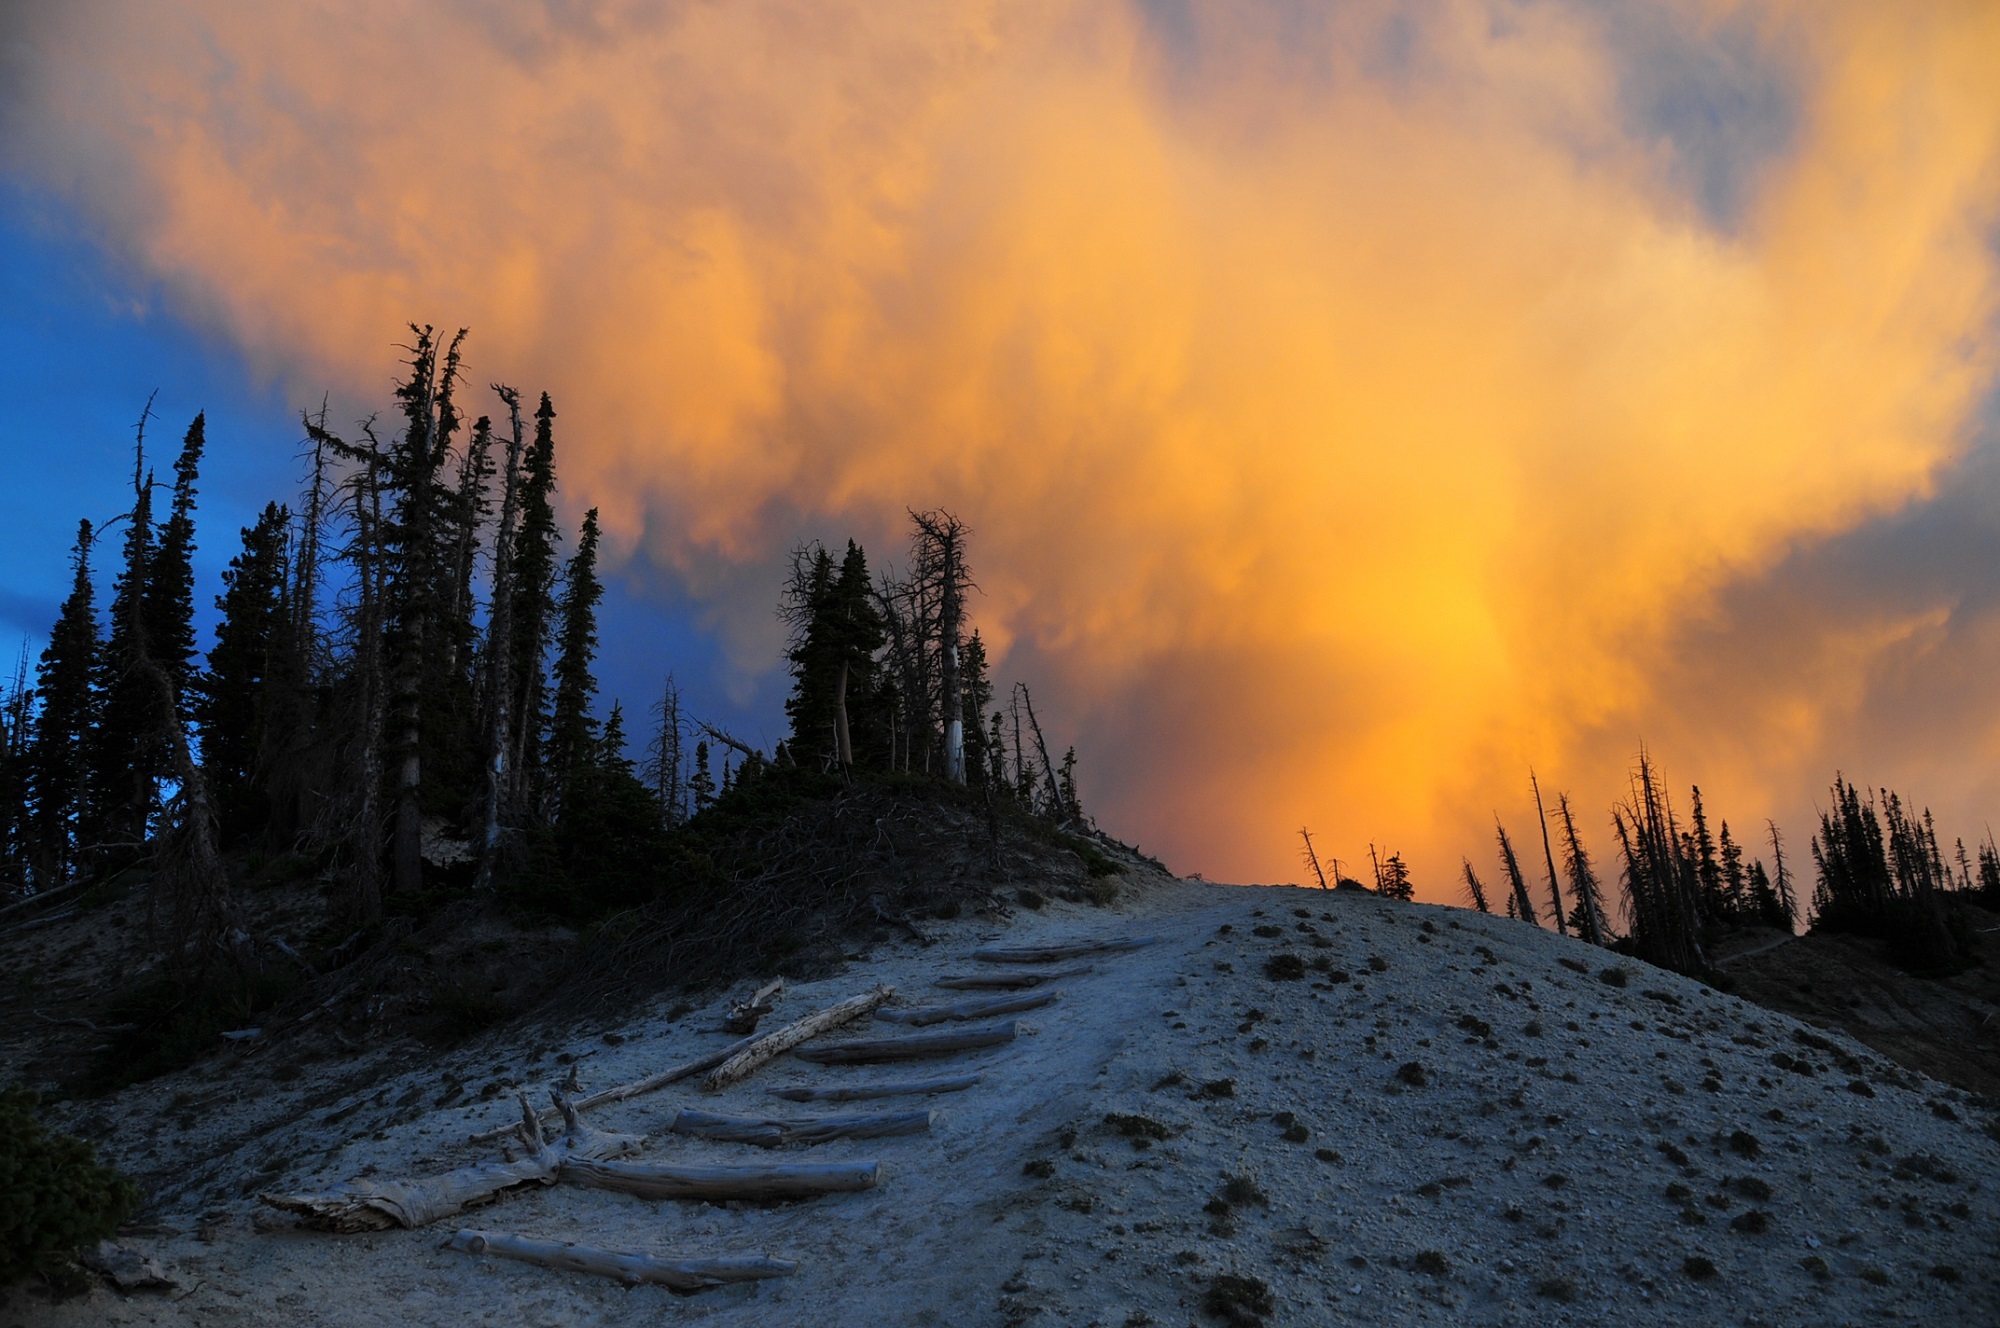
landscape, nature, forest, wilderness, mountain, snow, winter, cloud, sky, sunrise, sunset, trail, sunlight, morning, dawn, sandstone, panorama, dusk, evening, scenic, weather, usa, colorful, trees, outdoors, hills, clouds, geology, utah, wildfire, cedar breaks, national monument, atmospheric phenomenon, geological phenomenon